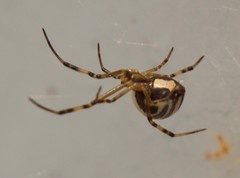
Species: Lactrodectus_hesperus